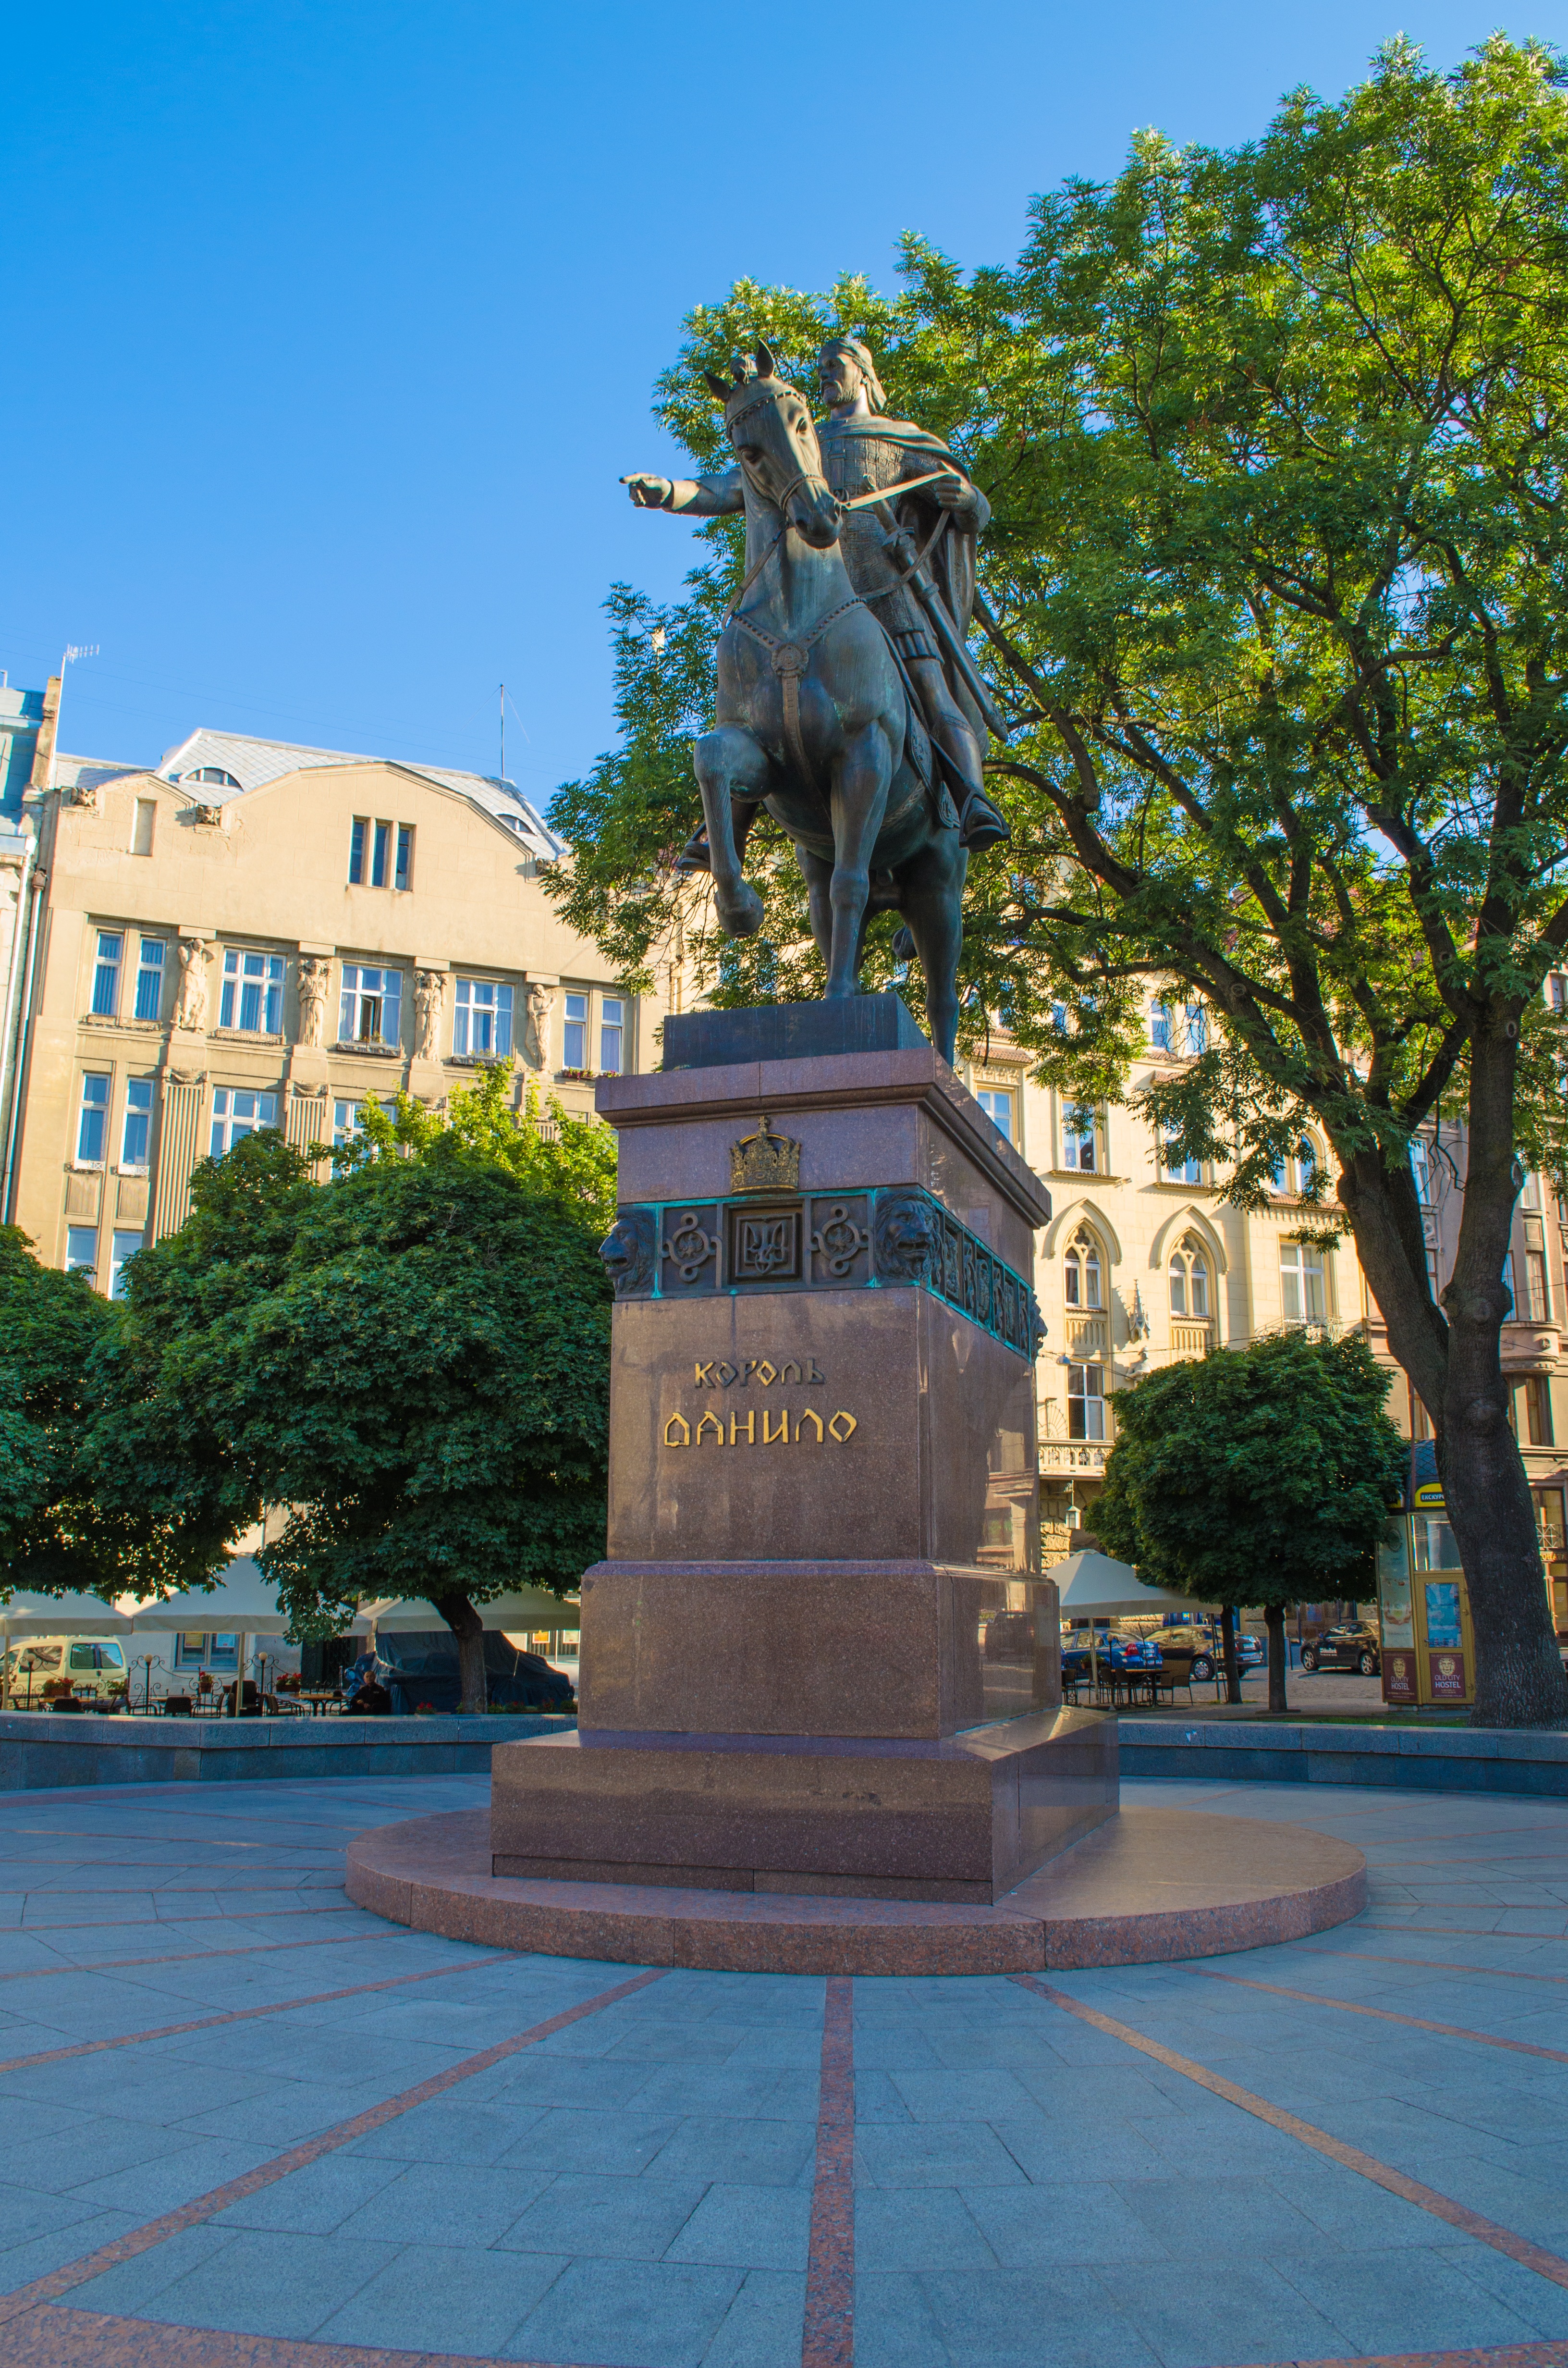
monument, summer, vacation, statue, journey, horse, plaza, landmark, tourism, stroll, sculpture, memorial, art, king, ukraine, bronze, town square, lviv, danilo, galician, danilo galitsky